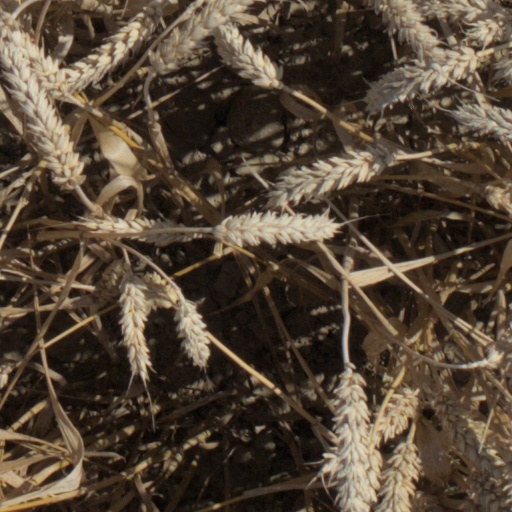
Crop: wheat